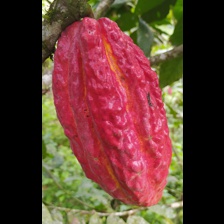
Label: sana